Historia Plantarum (Gessner)

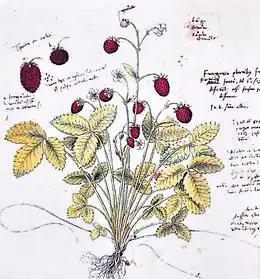
Wild strawberry from "Historia Plantarum".

Historia Plantarum (also called Conradi Gesneri Historia Plantarum) is an extensive botanical encyclopedia by the Swiss natural scientist, Conrad Gessner (1516 – 1565). Although compiled between 1555 and 1565, it was not published till 1754, since he died of the plague, prior to its completion. To complete the work, he amassed a collection of some 1,500 drawings of plants, most of which were his own work. The scale and scientific rigour were unusual for the time, and Gessner was a skilled artist, producing detailed drawings of specific plant parts that illustrated their characteristics, with extensive marginal notation discussing their growth form and habitation.